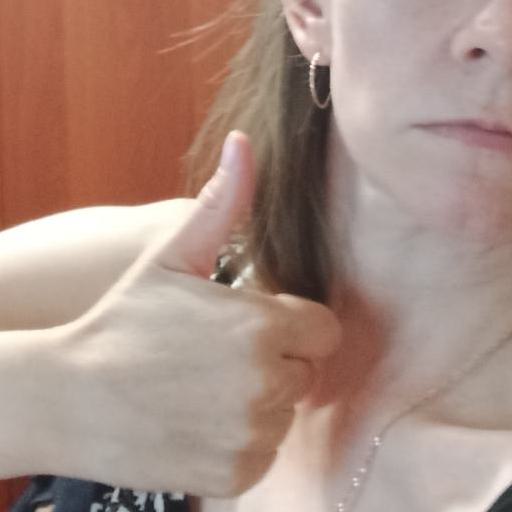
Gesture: like